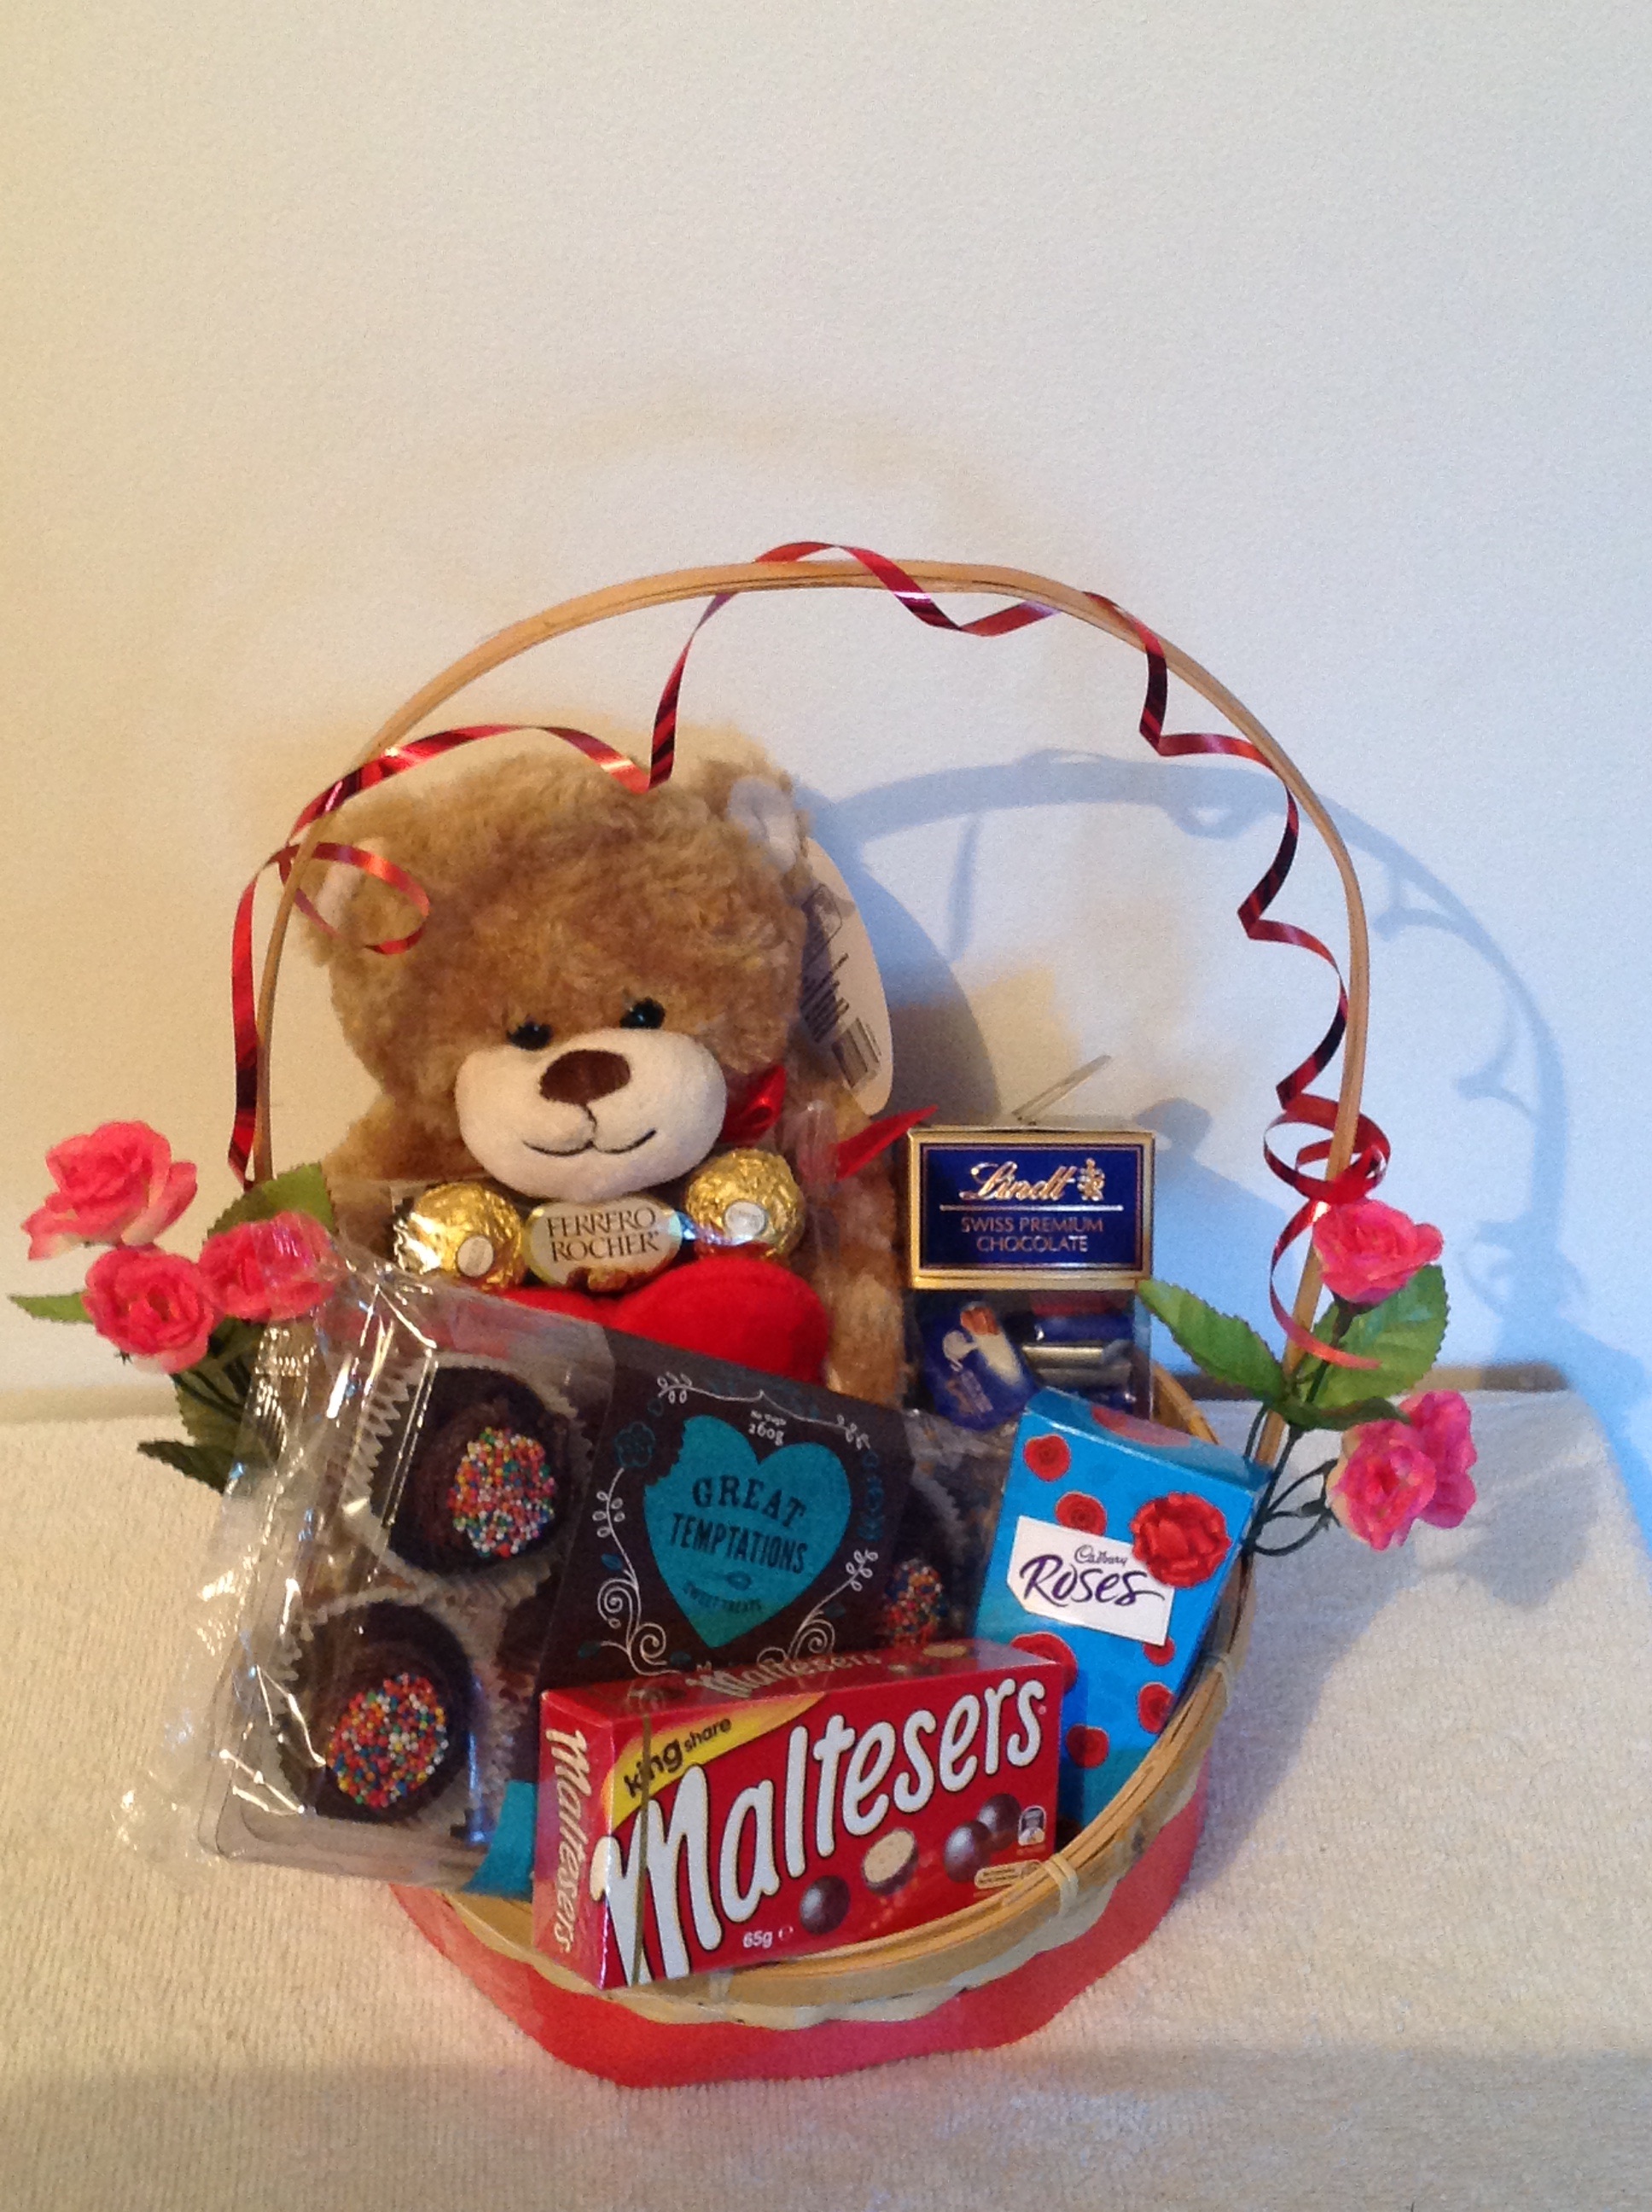
toy, teddy bear, product, art, stuffed toy